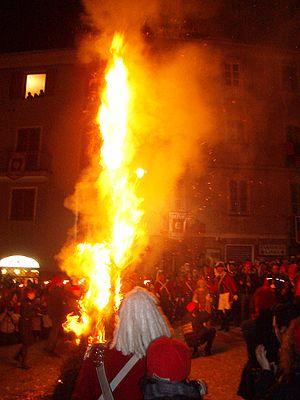
Le carnaval d'Ivrea est une manifestation carnavalesque de la commune d'Ivrée dans la province de Turin.